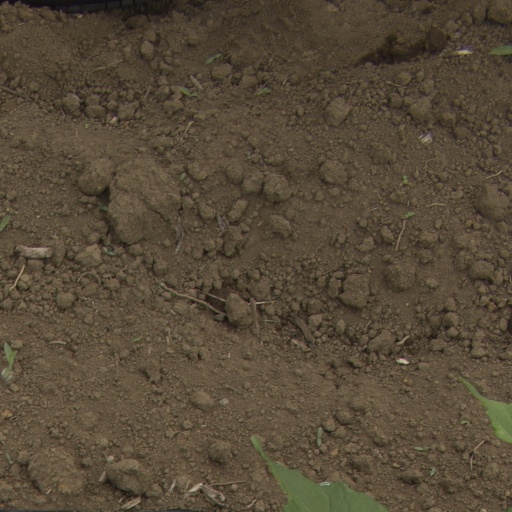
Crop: Jerusalem artichoke